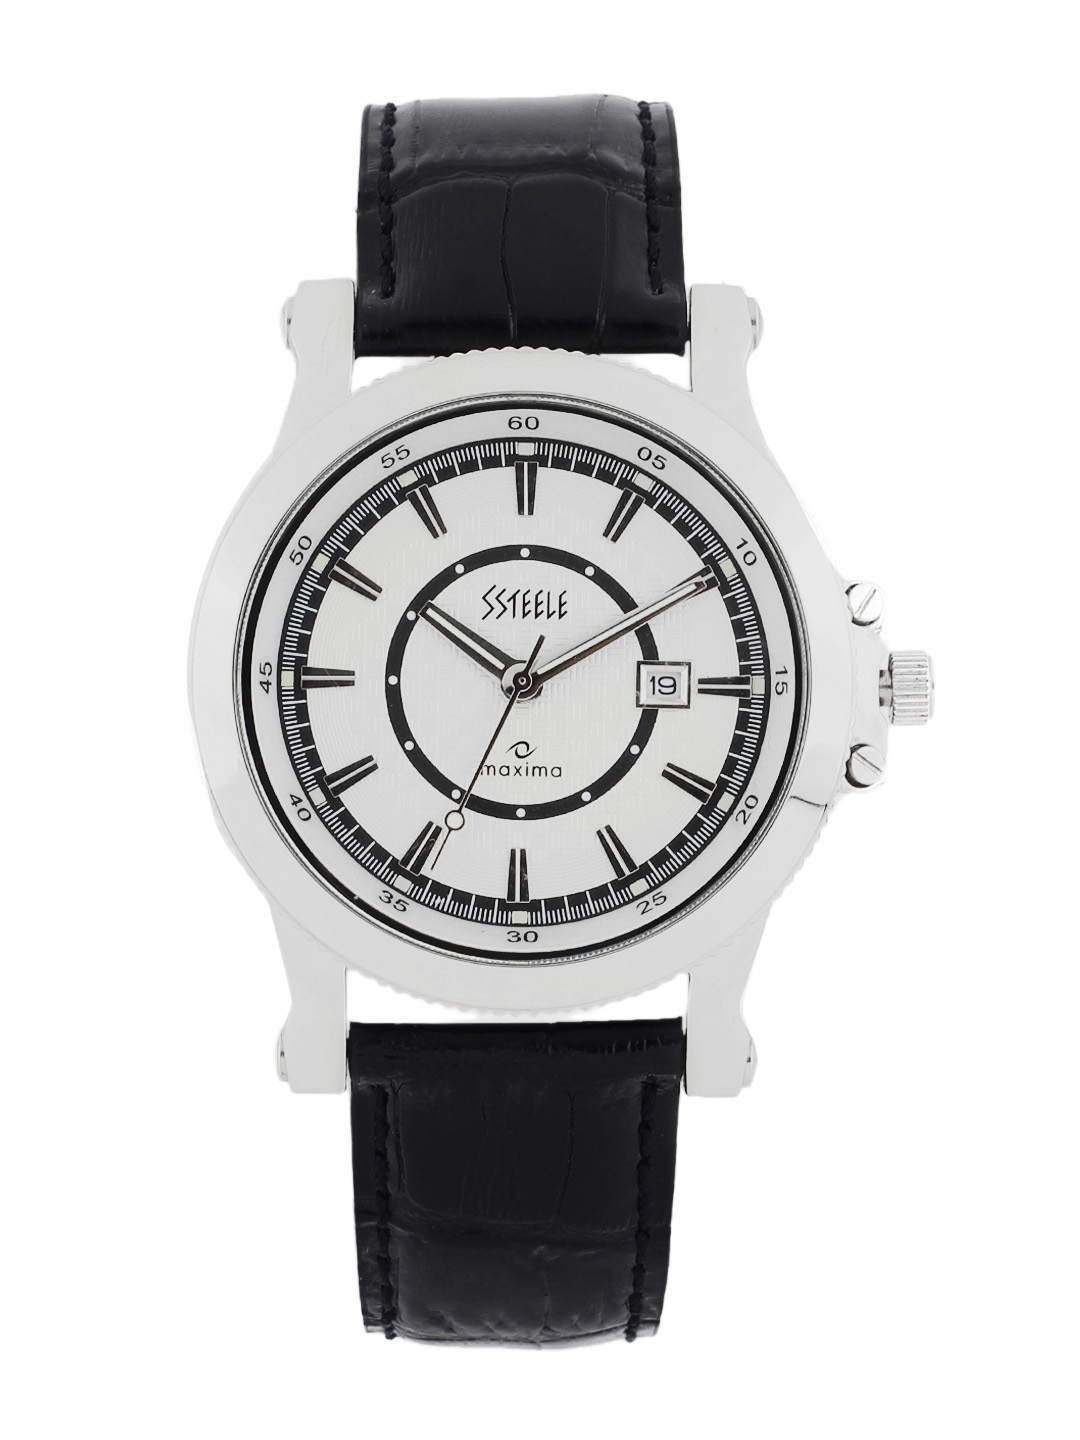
Maxima Men Silver Dial Watch
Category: Accessories / Watches / Watches
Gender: Men
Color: Silver
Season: Winter 2016
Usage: Casual